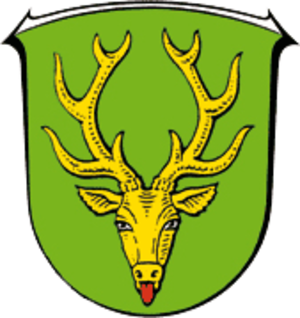
Hirzenhain est une municipalité allemande située dans le land de la Hesse et l'arrondissement de Wetterau.